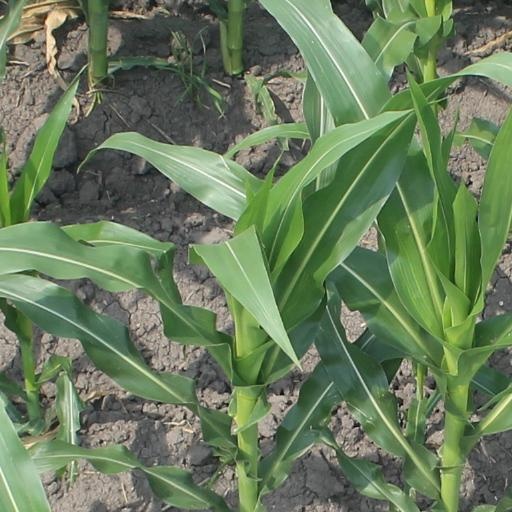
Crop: maize; corn